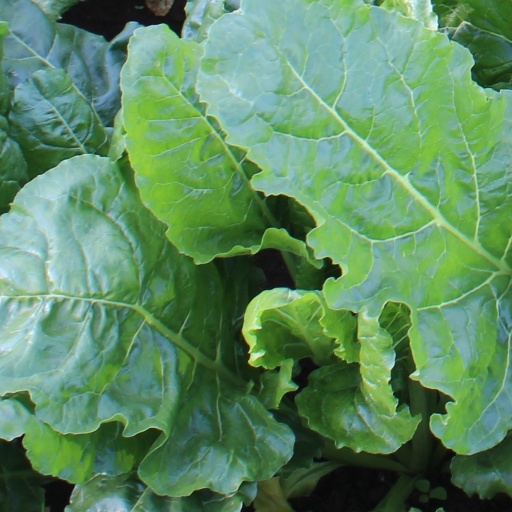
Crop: sugar beet